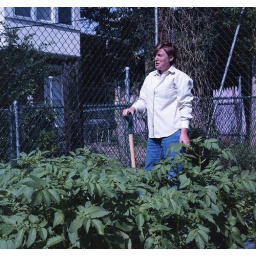
standing by the potato bed